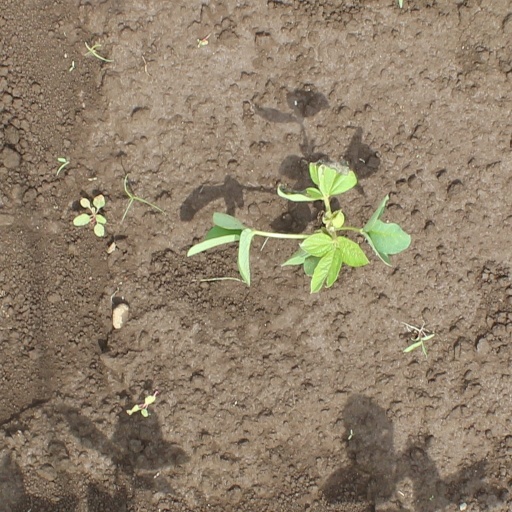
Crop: soybean